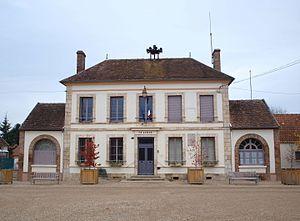
Champigny (Yonne, France)
Champigny est une commune française située dans le département de l'Yonne en région Bourgogne-Franche-Comté.